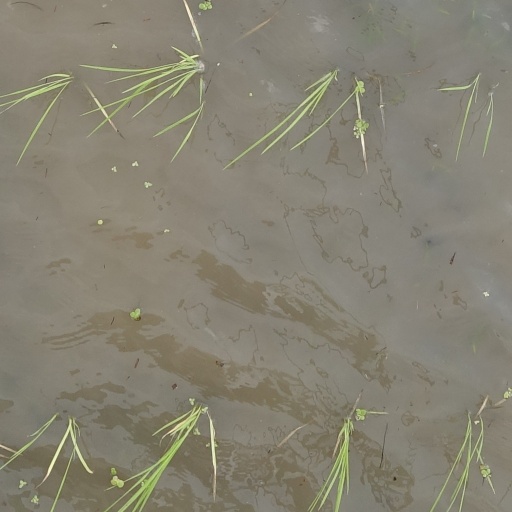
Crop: rice